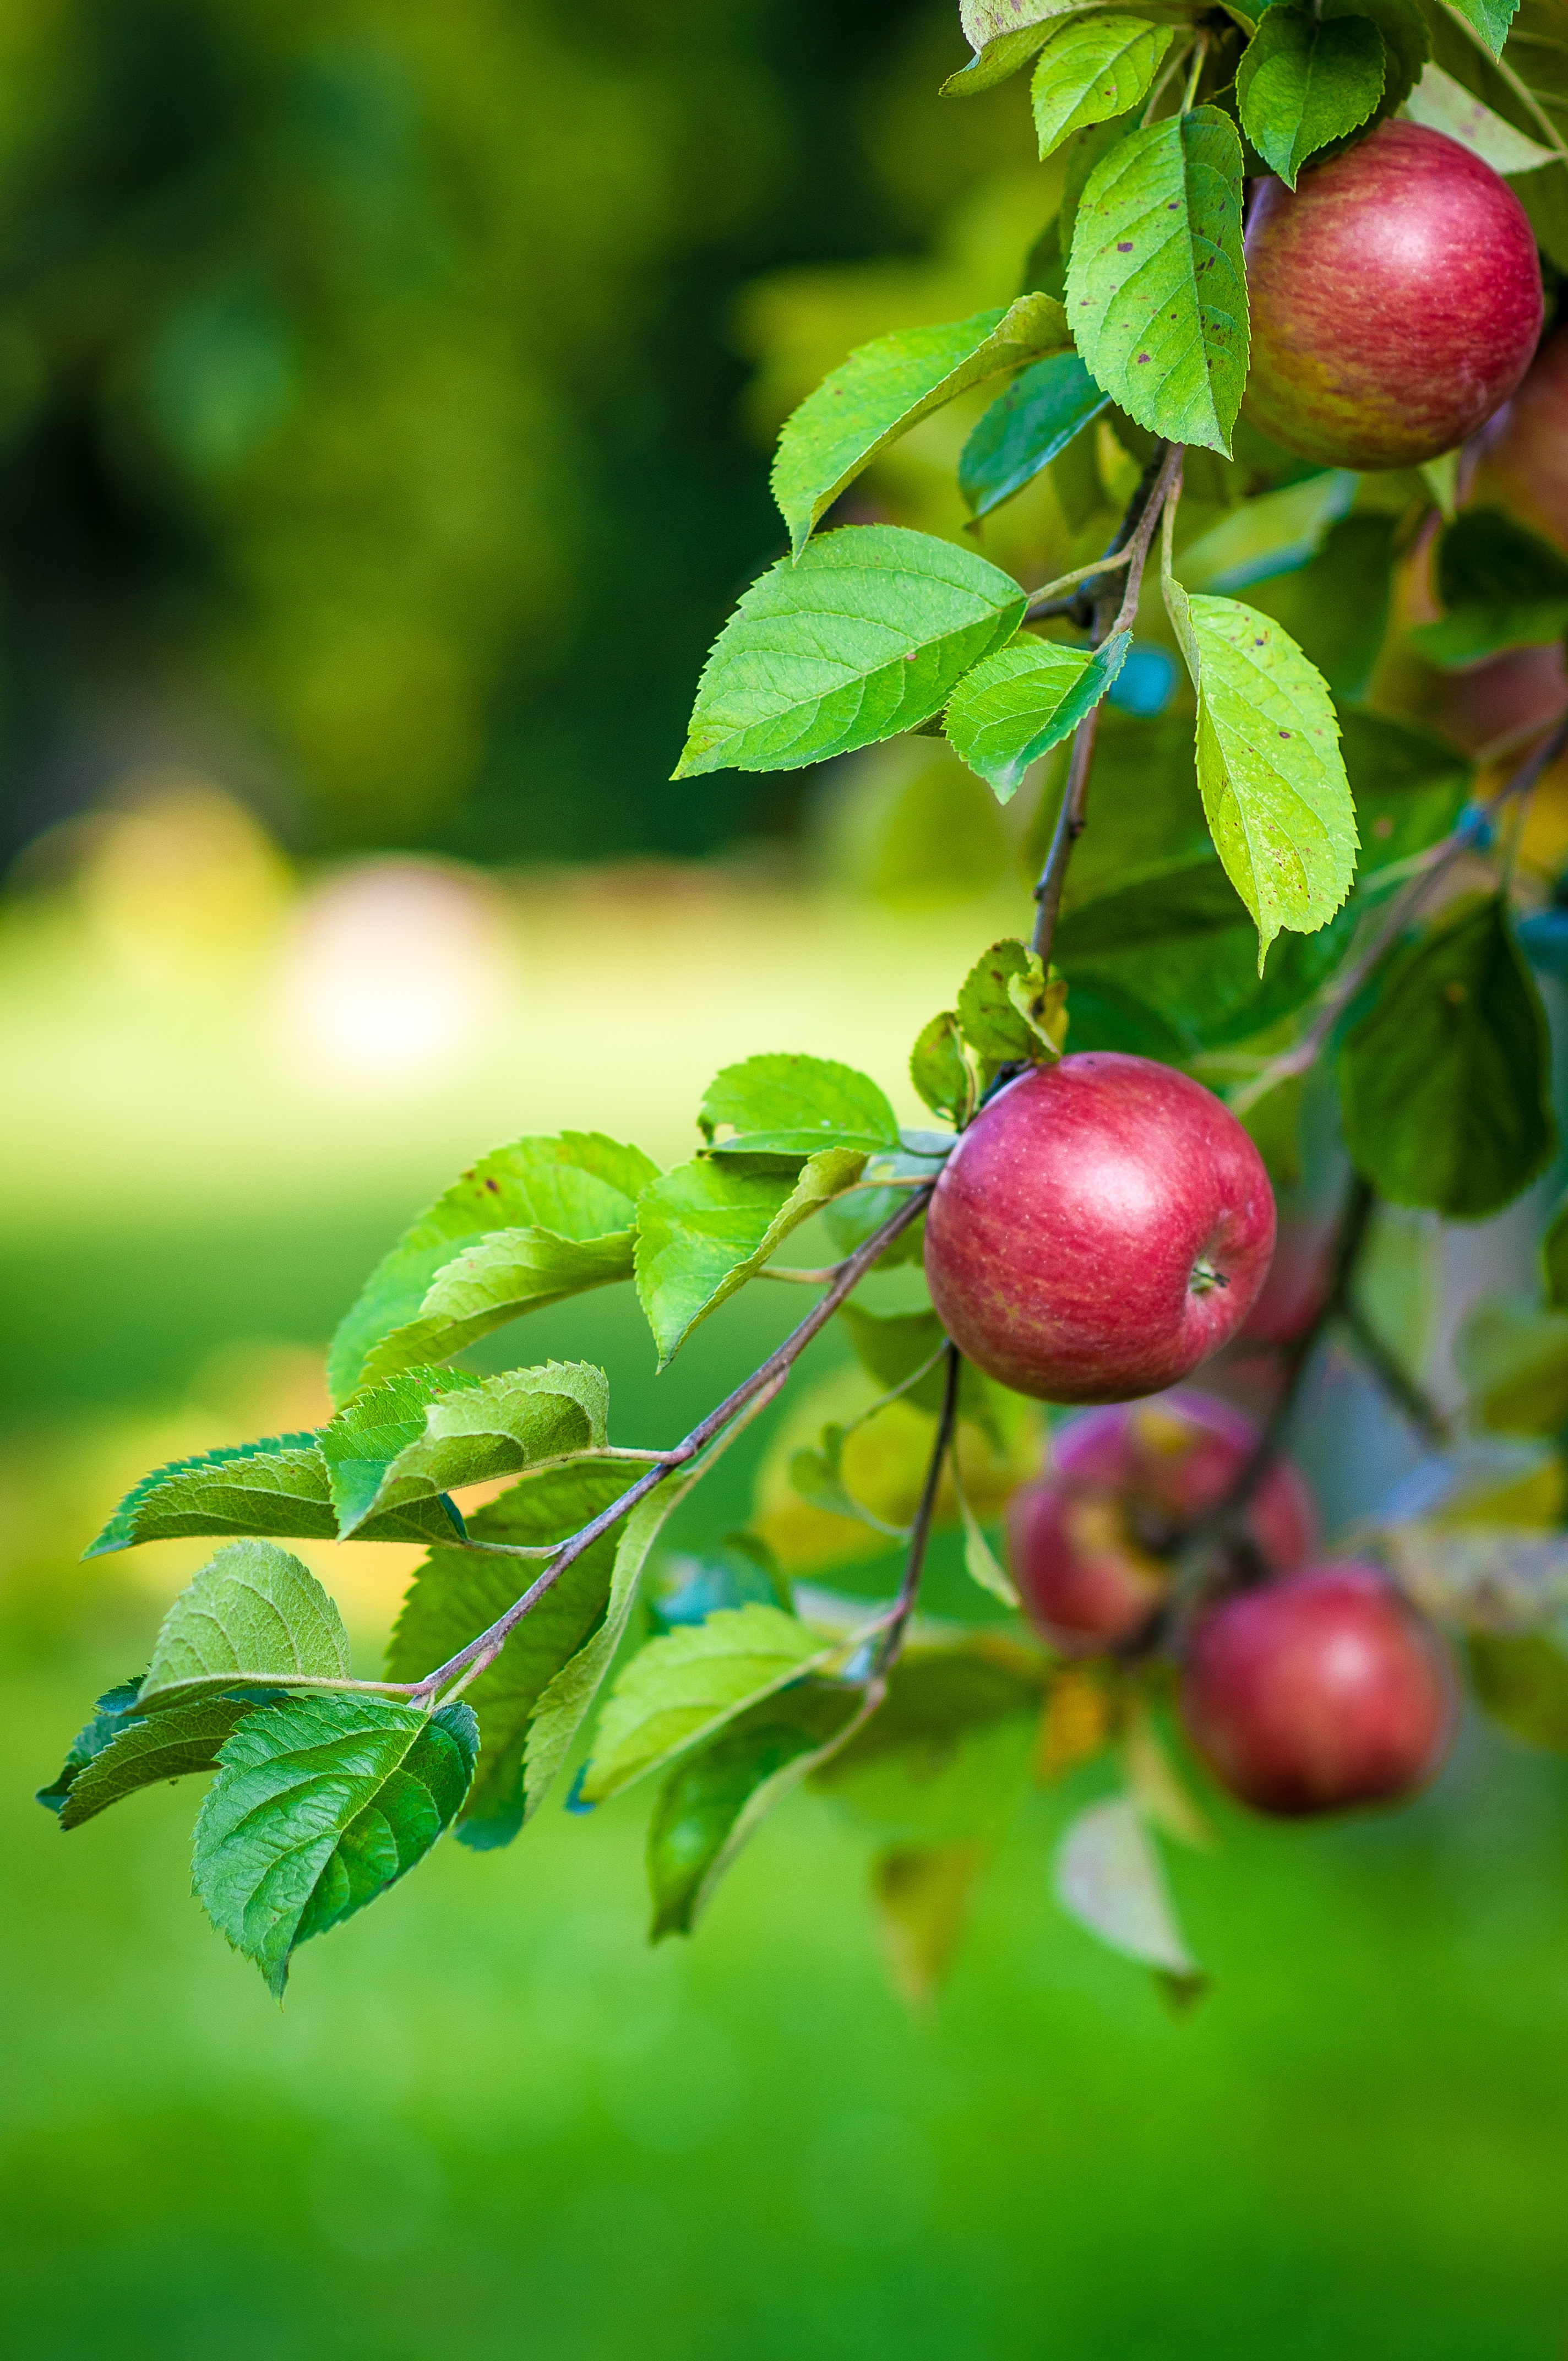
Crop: apple
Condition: healthy